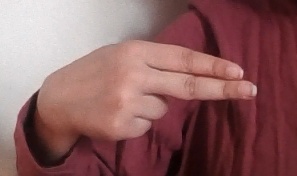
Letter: ain